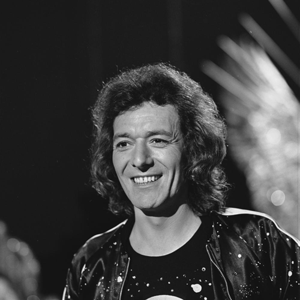
Harold Allan Clarke, né le 5 avril 1942 à Salford, est un chanteur anglais, fondateur du groupe de pop The Hollies.